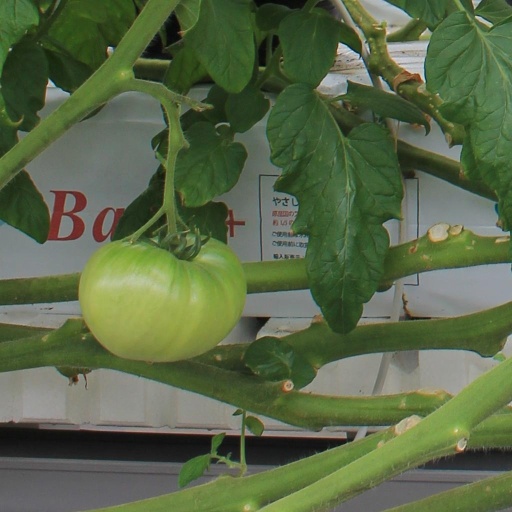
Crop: tomato